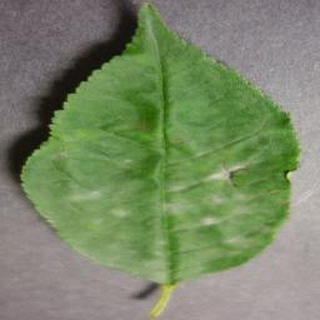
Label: cherry_powdery_mildew